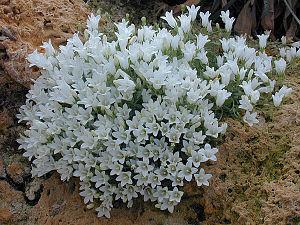
Cette petite Campanule (Campanula myrtifolia) originaire du sud de la Turquie se rencontre sur les paroies rocheuses calcaire.
La Campanule à feuille de Myrte est une petite plante vivace de 10 à 15 cm, que l'on rencontre au sud de la Turquie dans les parois et fissures calcaire entre 1000 et 2000 m.